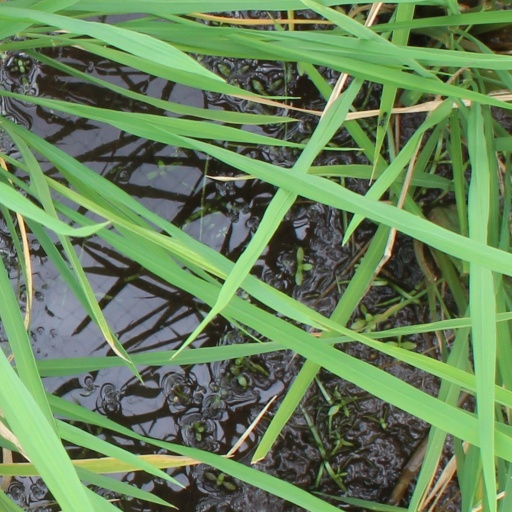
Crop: rice